Trousers as women's clothing

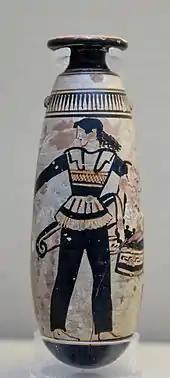
Amazon wearing trousers and carrying a shield with an attached patterned cloth and a quiver. Ancient Greek Attic white-ground alabastron, ca. 470 BCE, British Museum, London.

Trousers (or pants in American English) are a staple of historical and modern fashion. Throughout history, the role of trousers is a constant change for women. The first appearance of trousers in recorded history is among nomadic steppe-people in Western Europe. Steppe people were a group of nomads of various different ethnic groups that lived in the Eurasian grasslands. Archaeological evidence suggests that men and women alike wore trousers in that cultural context. However, for much of modern history, the use of trousers has been restricted to men. This norm was enforced in many regions due to social customs and laws. There are, however, many historical cases of women wearing trousers in defiance of these norms such as the 1850s women rights movement, comfort, freedom of movement, fashion, disguise (notably for runaway slaves), attempts to evade the gender pay gap, and attempts to establish an empowered public identity for women. Especially in the 20th and 21st centuries, the customs and laws restricting this manner of dress have relaxed dramatically, reflecting a growing acceptance and normalisation of the practice.